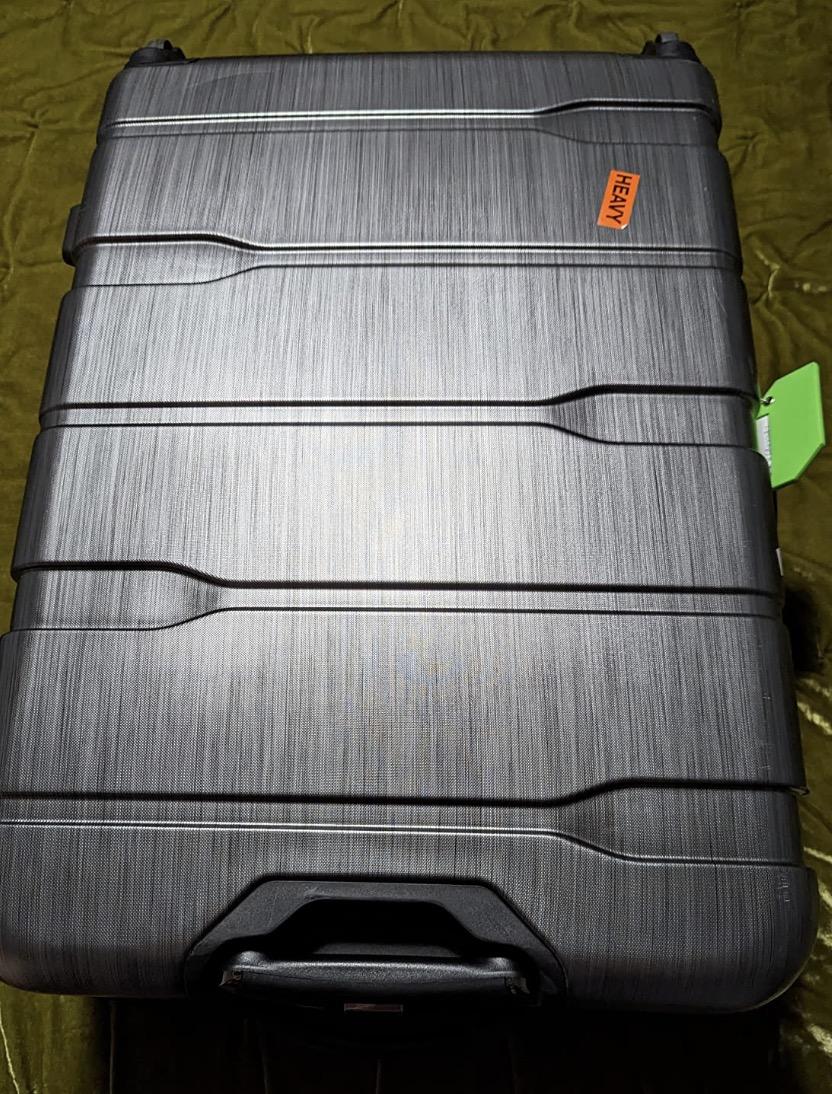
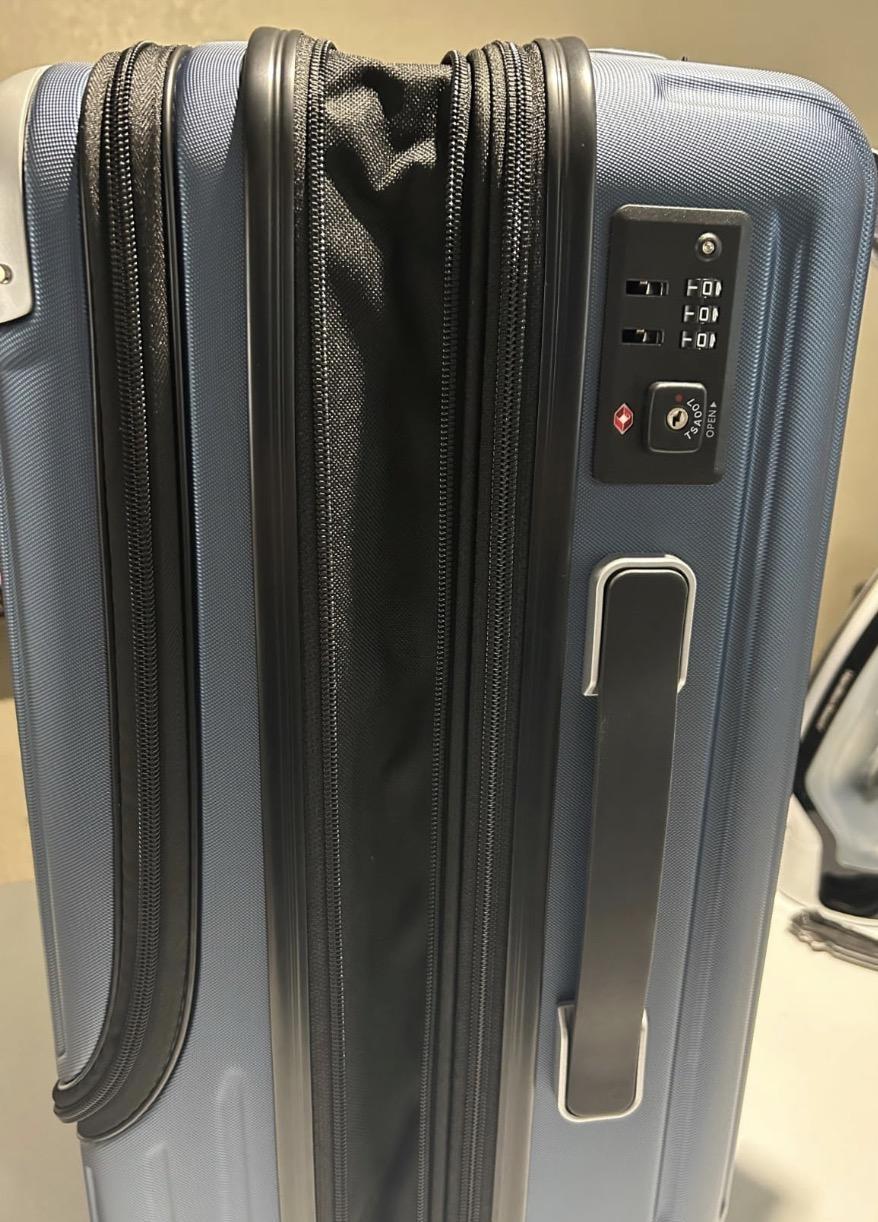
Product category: items_tea
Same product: no